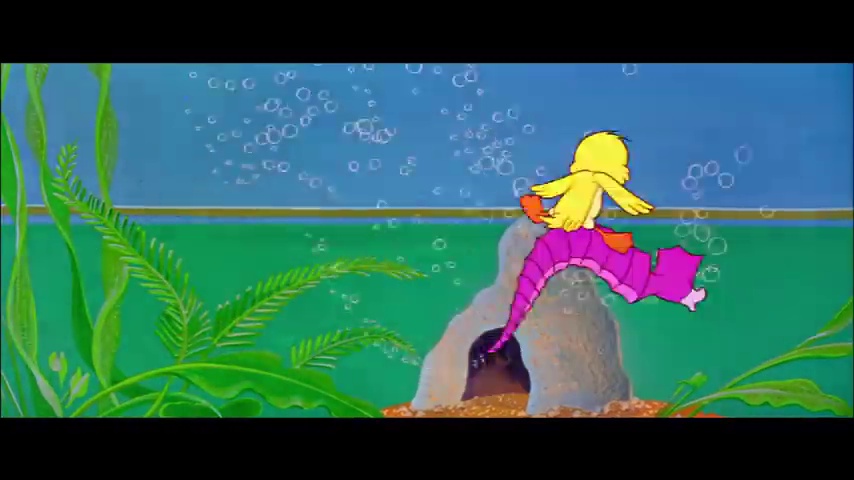
Portrait style: Cartoon Portrait